Describe the emotion expressed in this image:  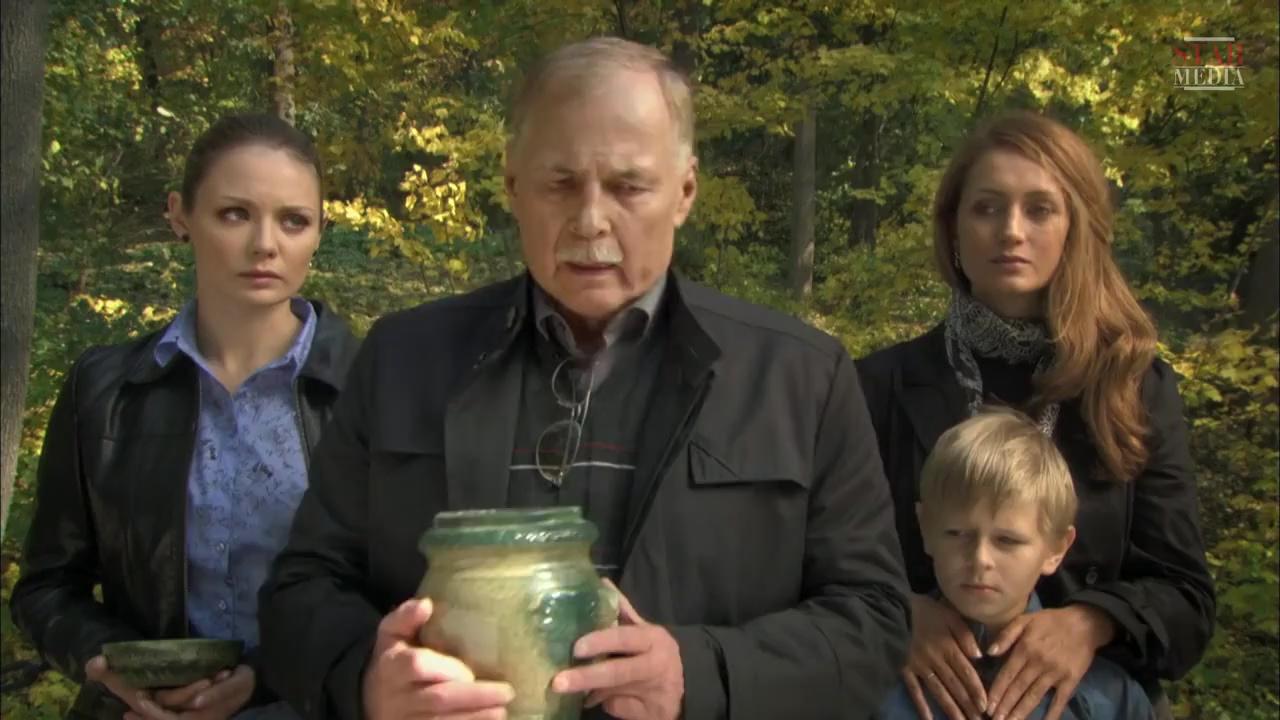
This person displays Suffering, valence and arousal with moderate intensity.